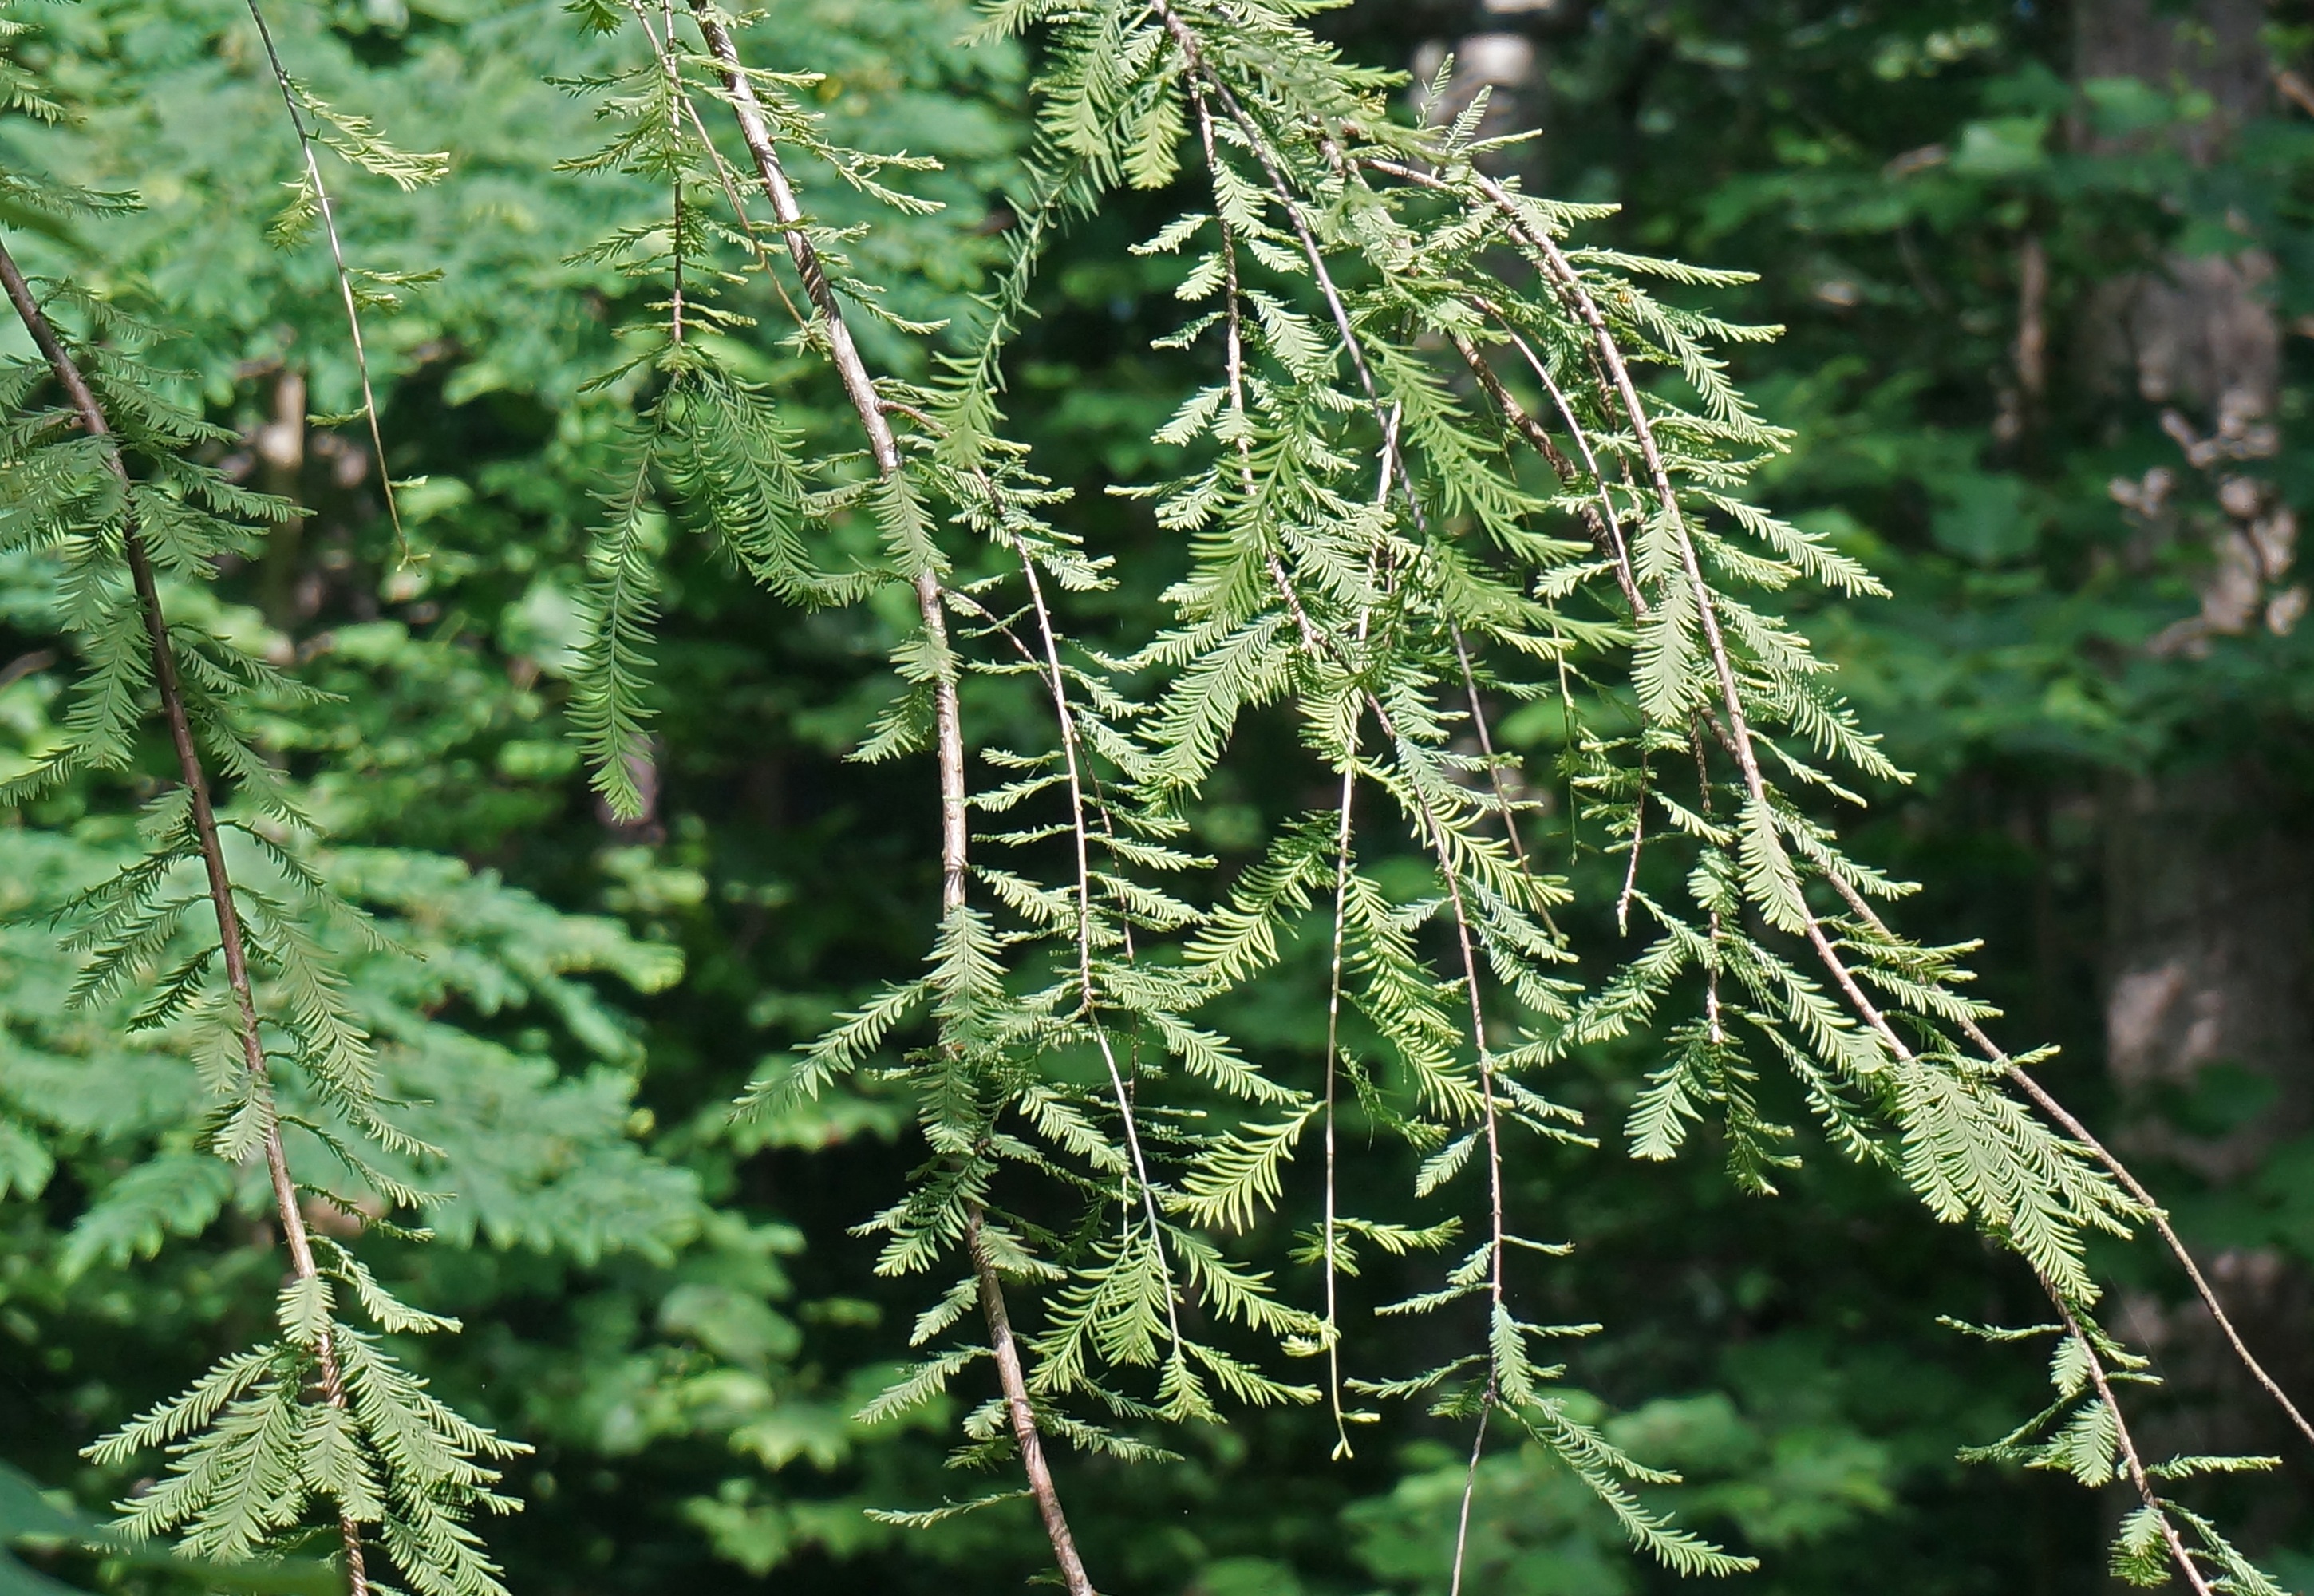
tree, nature, forest, branch, plant, leaf, flower, green, evergreen, botany, garden, fir, flora, twig, conifer, spruce, shrub, woodland, larch, ornamental tree, flowering plant, pine family, dawn redwood, spring growth, deciduous evergreen, woody plant, temperate coniferous forest, land plant, ferns and horsetails